Cappella Paolina

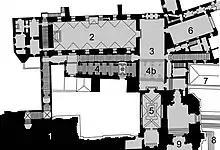
Floor plan of Cappella Paolina (5) and nearby places: Sistine Chapel (2), Sala Regia (3), Scala Regia (4 & 4b), Sala Ducale (6), the Northern arm of Bernini's colonnades (7)

The Cappella Paolina (the Pauline Chapel) is a chapel in the Apostolic Palace, Vatican City. It is separated from the Sistine Chapel by the Sala Regia. It is not on any of the regular tourist itineraries.